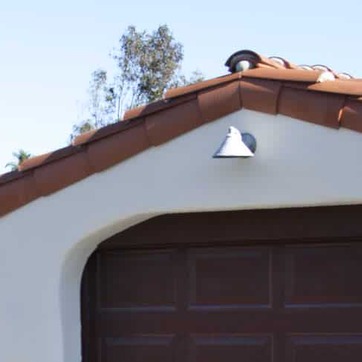
Material: painted